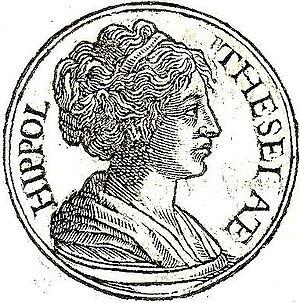
Dans la mythologie grecque, les Amazones sont un peuple de femmes guerrières que la tradition situe sur les rives de la mer Noire, certains historiens les plaçant plus précisément sur les bords du Pont-Euxin dans le nord de l'Asie Mineure actuelle, et d'autres dans l’extrême ouest de la Libye.